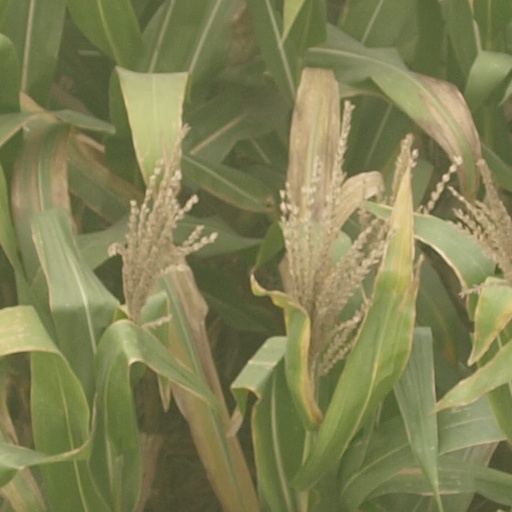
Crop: maize; corn